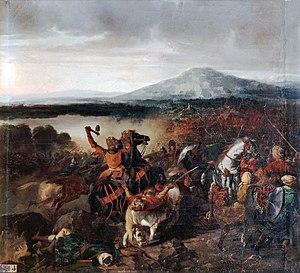
Les salles des Croisades du château de Versailles créées par Louis-Philippe en 1843 comportent les armoiries et noms des principaux chefs croisés.
Le comté de Sicile, appelé aussi Gran Contea, est un ancien État souverain normand multiethnique sous investiture papale, comprenant la Sicile et Malte. Il est créé en 1071 pour le duc normand Roger Iᵉʳ de Sicile.
La Sicile est la plus grande île méditerranéenne. Depuis 1946, cette île est réunie aux îles éoliennes, Égades, Pélages, Ustica et Pantelleria dans la région autonome d'Italie qui porte son nom et dont elle compose 98 % du territoire.